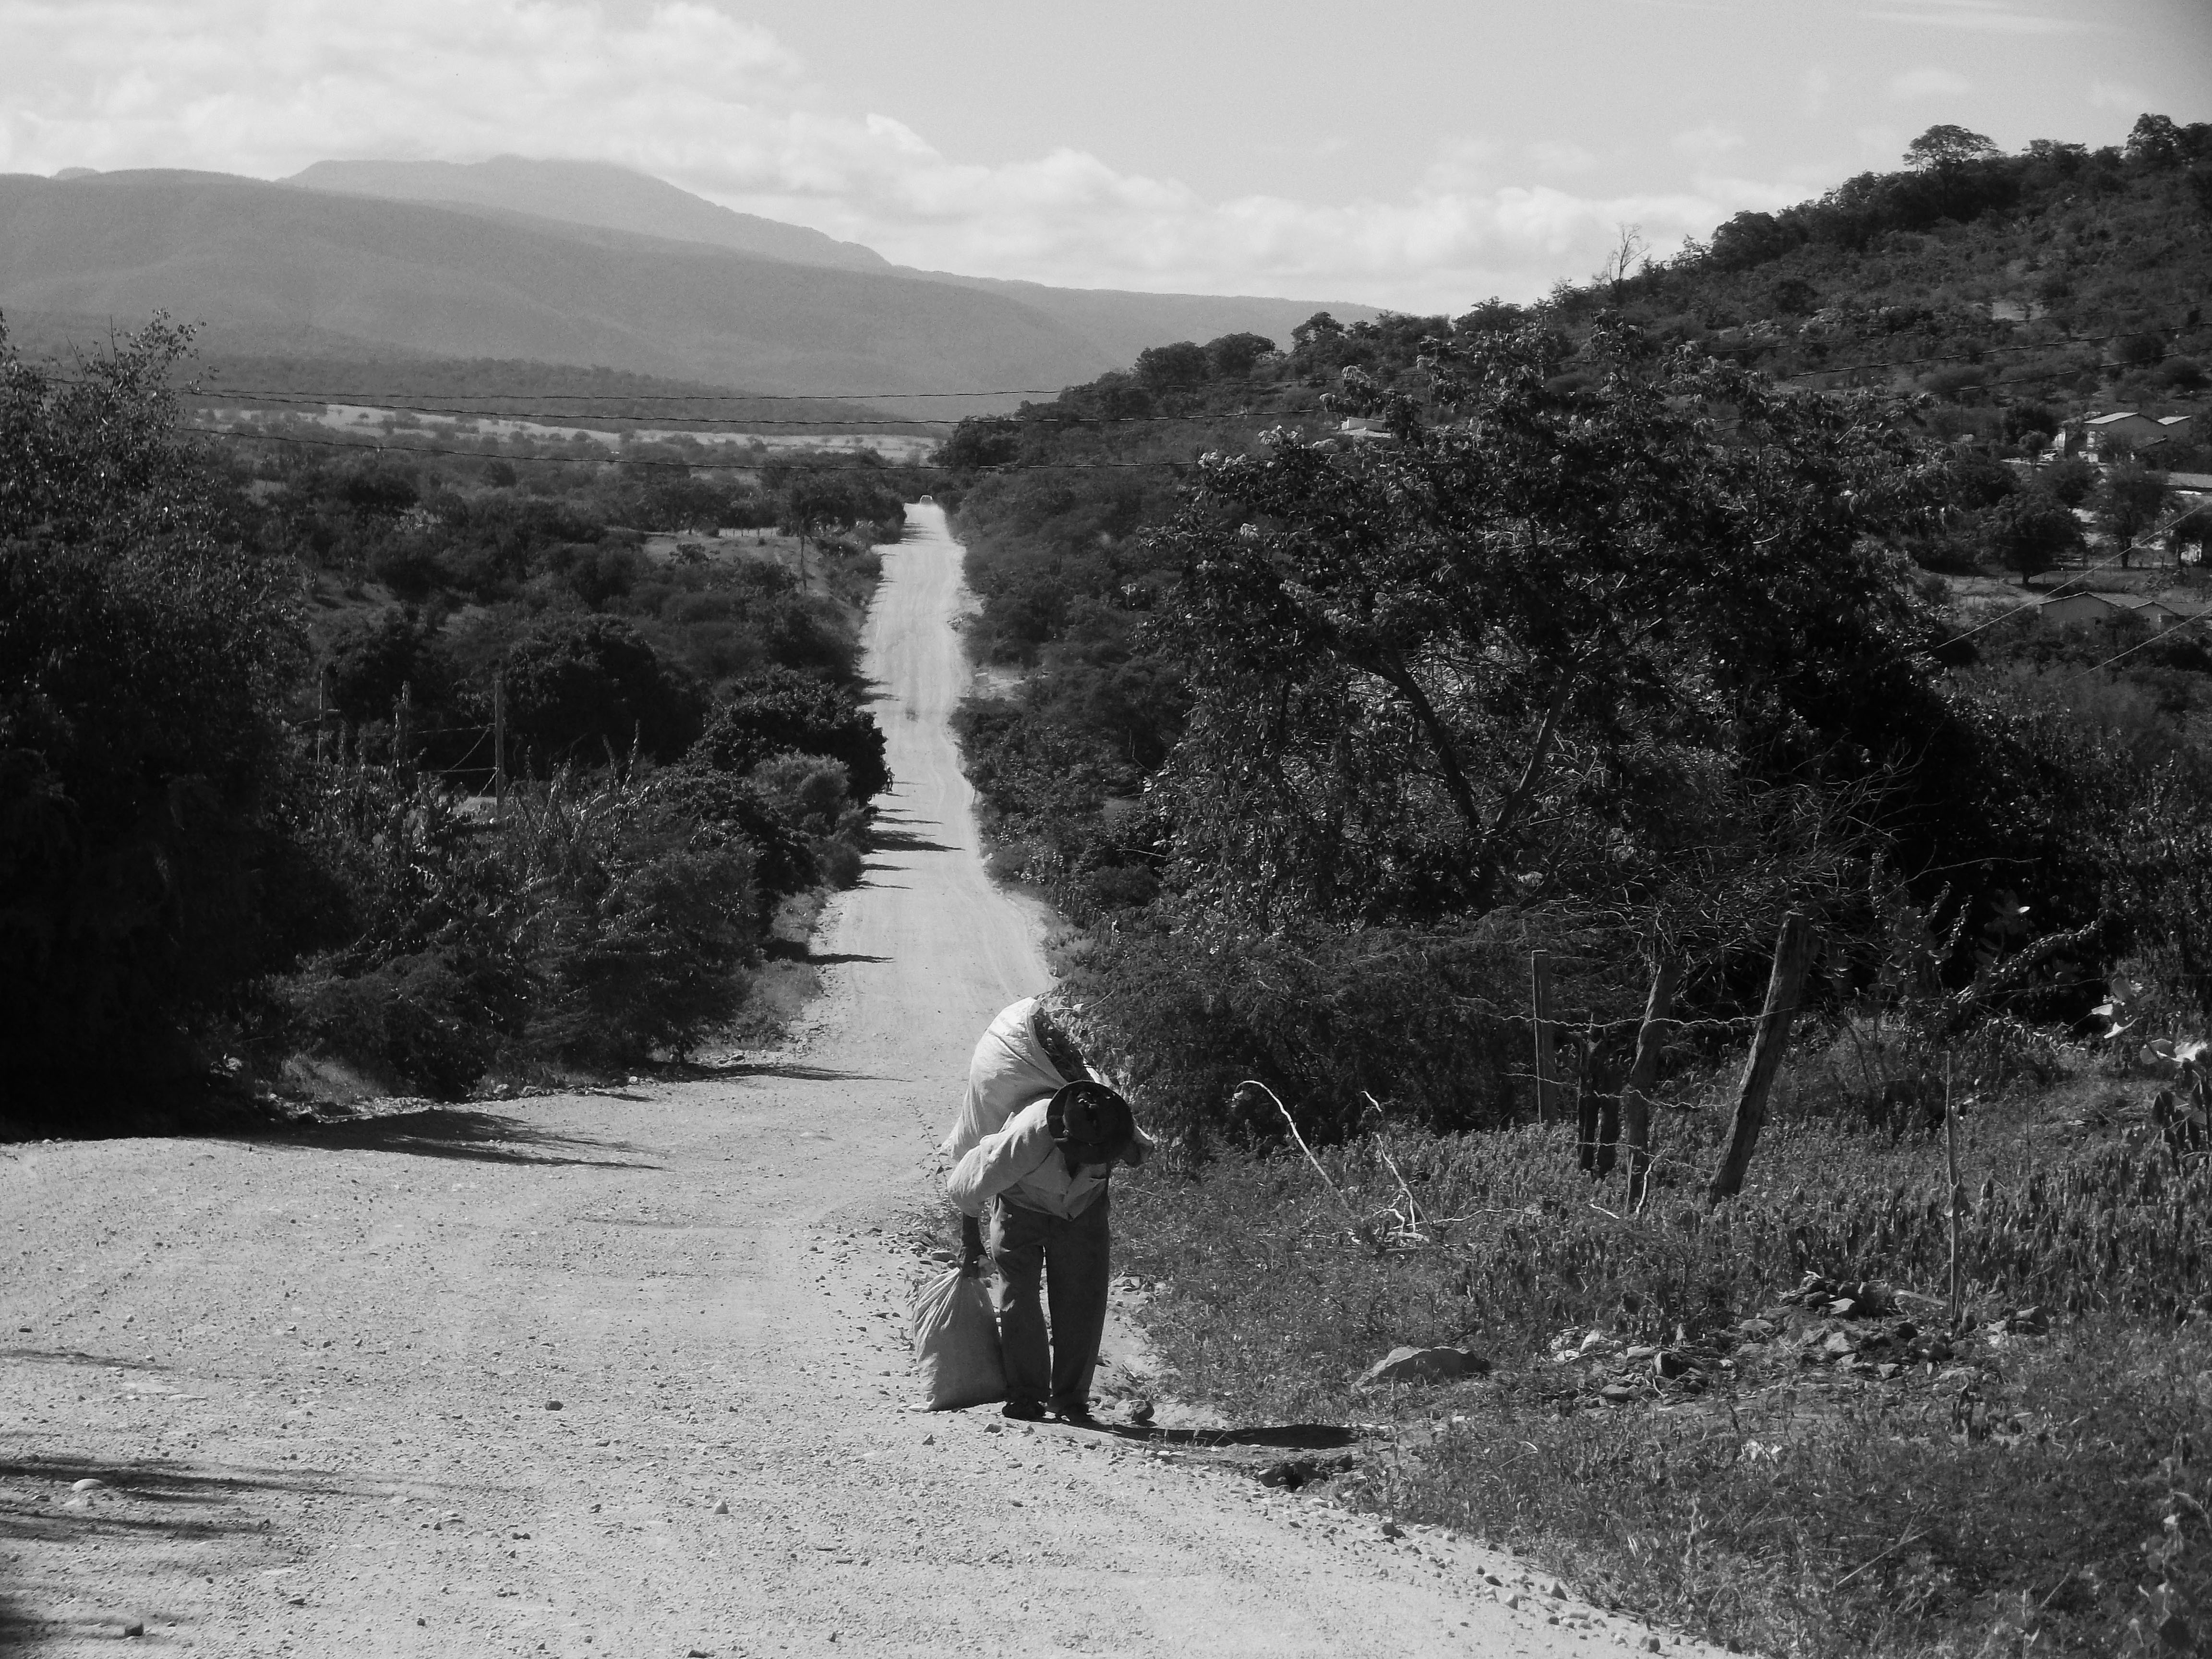
landscape, tree, nature, forest, mountain, snow, winter, black and white, road, hill, dry, black, monochrome, backcountry, season, rural area, monochrome photography, atmospheric phenomenon